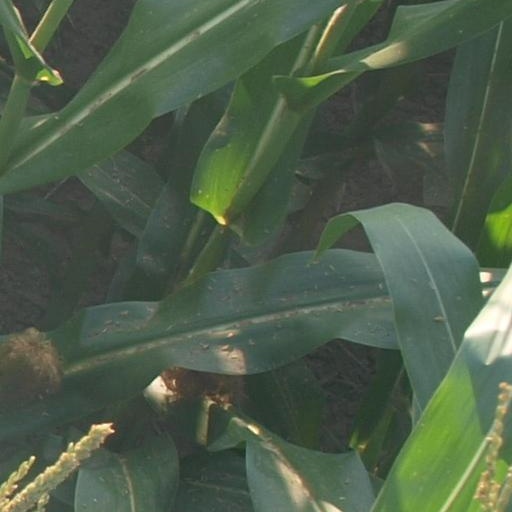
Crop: maize; corn